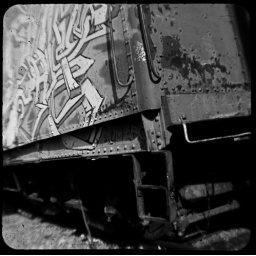
TTV shot of parked train car in rail yard in Santa Fe, NM